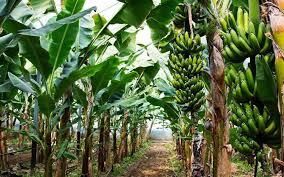
Shamba kubwa lililopandwa migomba yenye rangi ya kijani kibichi migomba hii ina mandizi ya rangi ya kijani kibichi shamba limewekwa ili kuweza kupanda migomba na kuvuna ndizi.